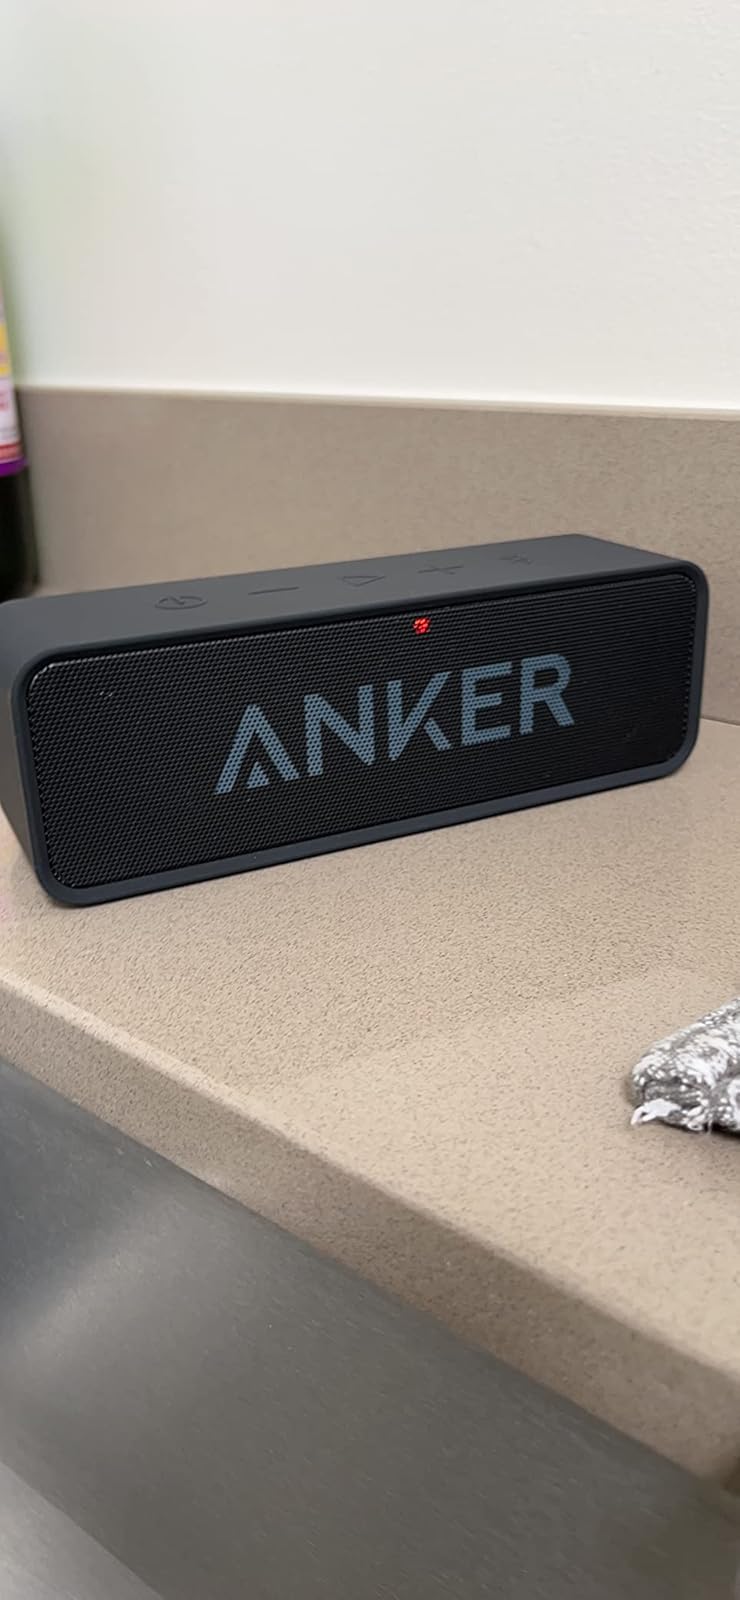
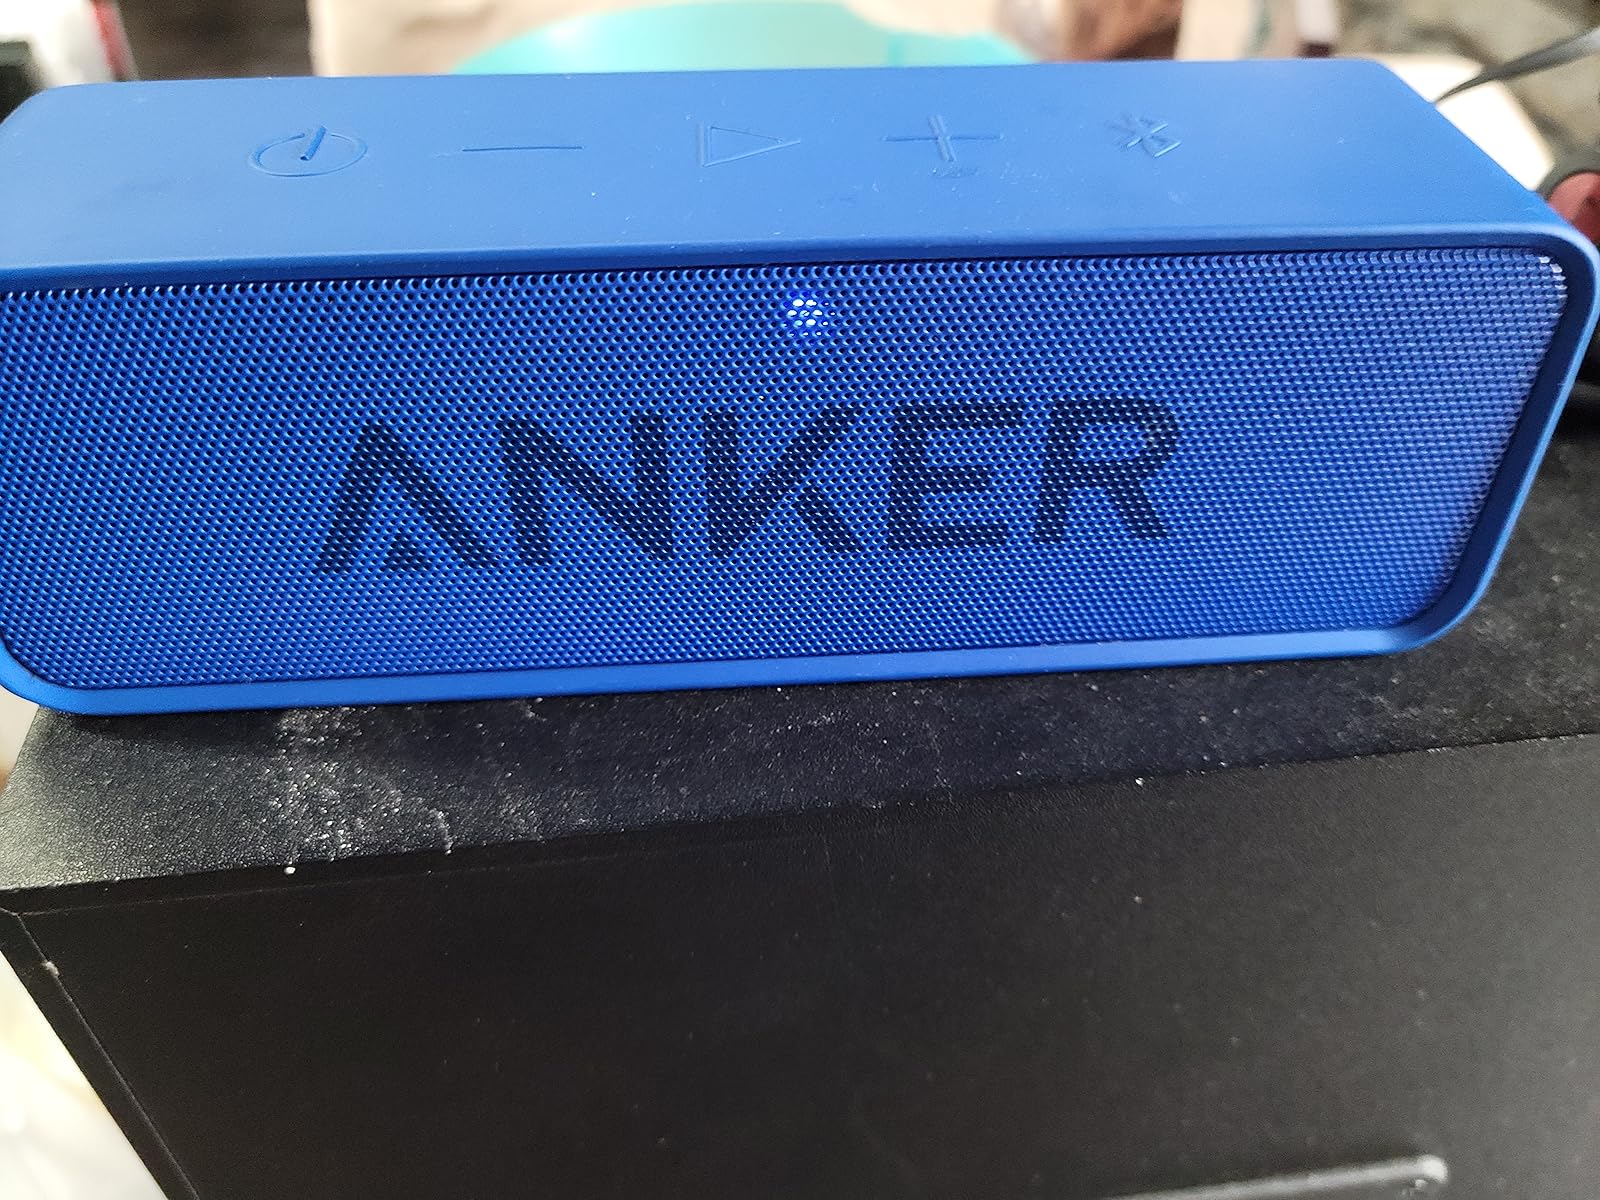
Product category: speaker
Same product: no